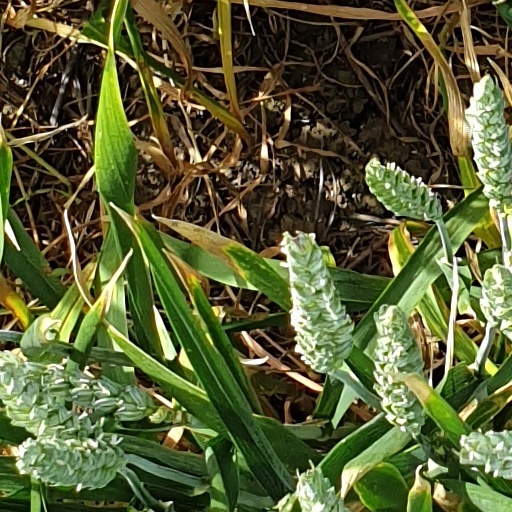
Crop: wheat